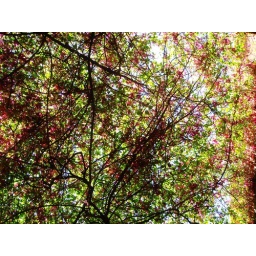
a roof of flowers in oaxaka